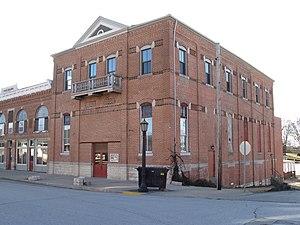
La ville de California est le siège du comté de Moniteau, dans l’État du Missouri, aux États-Unis. Sa population s’élevait à 4 278 habitants lors du recensement de 2010, estimée à 4 421 habitants en 2016.